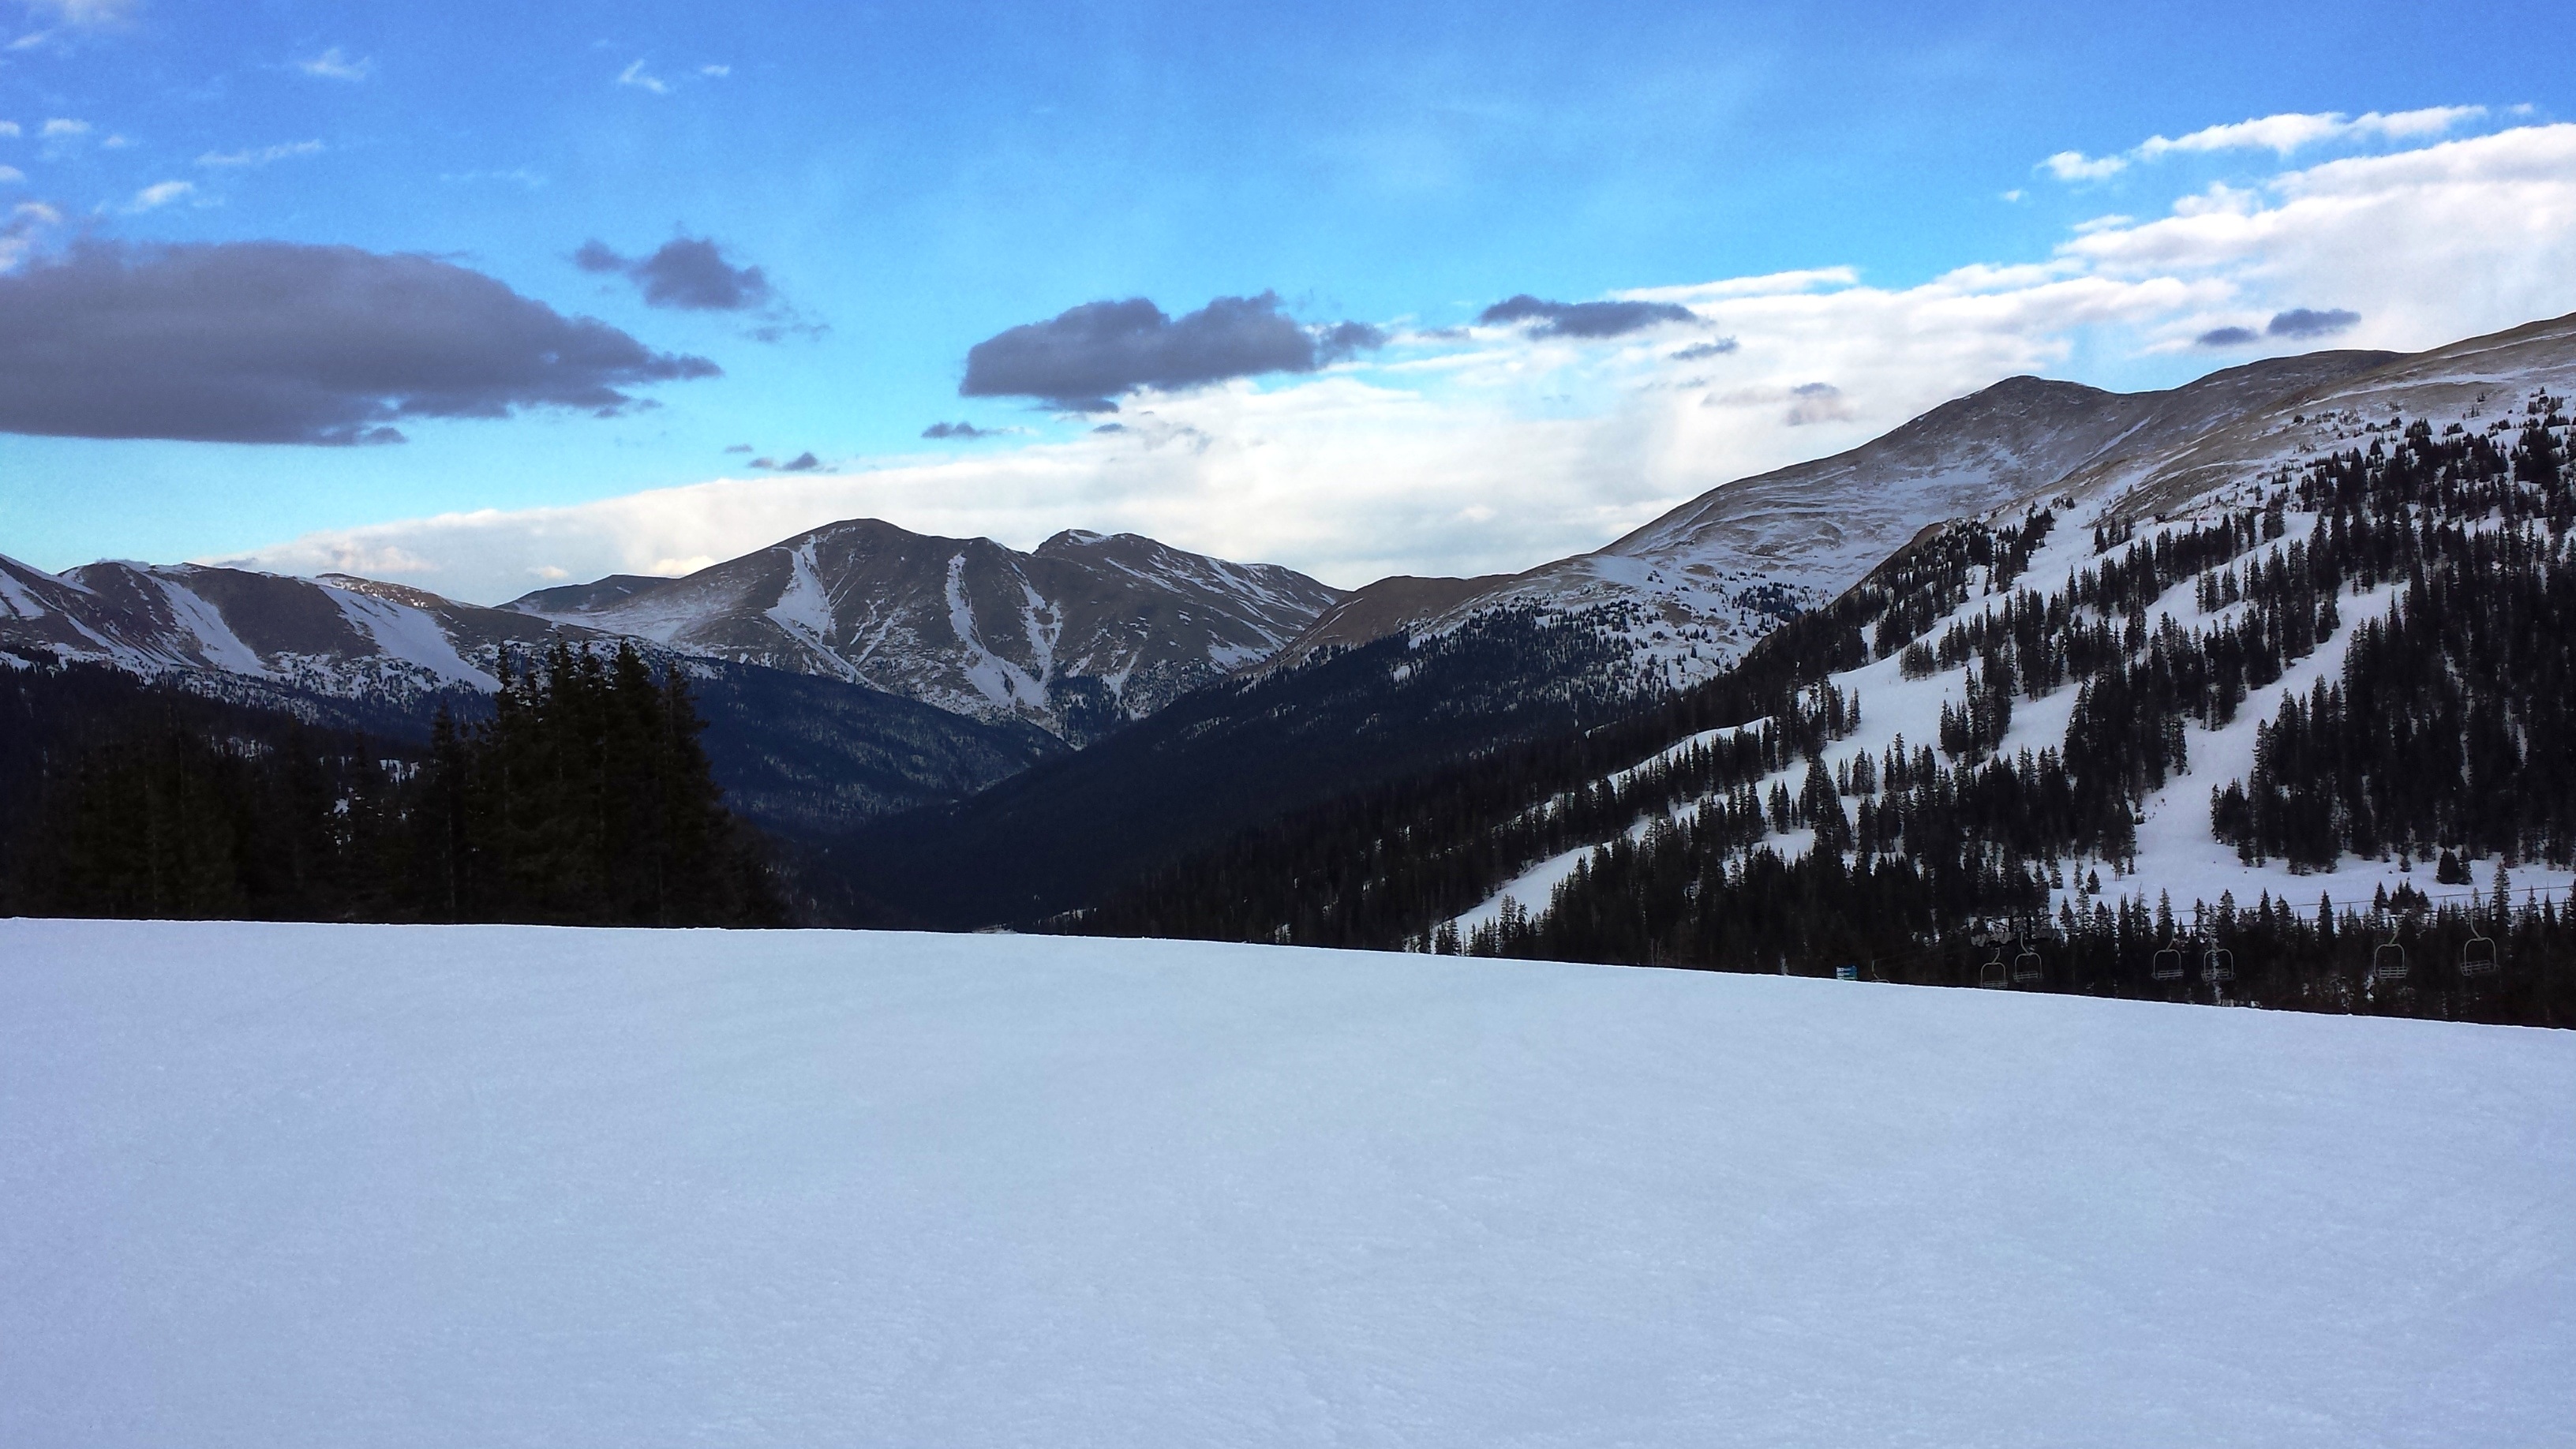
landscape, mountain, snow, winter, sky, mountain range, heaven, scenic, natural, weather, usa, blue, season, ridge, clouds, mountains, alps, plateau, piste, landform, mountain pass, united state, geographical feature, mountainous landforms, geological phenomenon